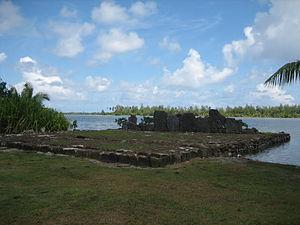
Huahine, prononcé [waine], ou « l'Authentique » est une île de Polynésie française qui fait partie des îles Sous-le-Vent, dans l'archipel de la Société. Elle est située à 34 kilomètres à l'est-nord-est de Raiatea, à 43 km à l'est-sud-est de Tahaa et à 167 km à l'ouest-nord-ouest de Tahiti, par 151° de longitude Ouest et 16°30 de latitude Sud. Elle est aussi proche de Bora-Bora.